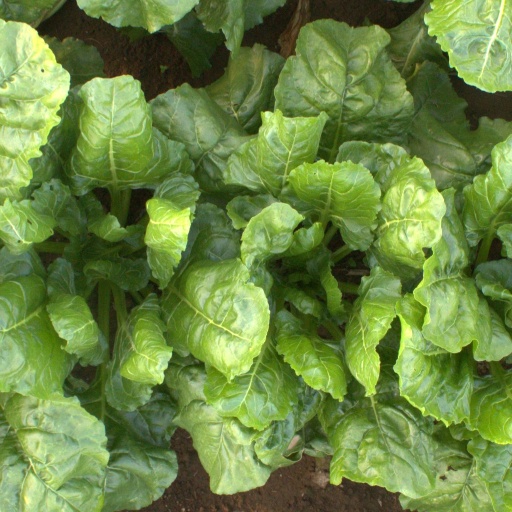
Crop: sugar beet